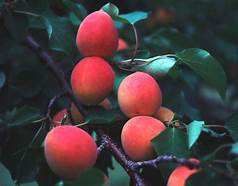
Label: others